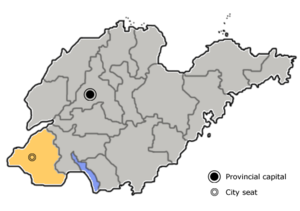
Heze
Heze i Shandong
Heze er et bypræfektur i den sydvestlige del af den østkinesiske provins Shandong. Præfekturet har et areal på 12,238 km², og en befolkning på 9.140.000 mennesker.